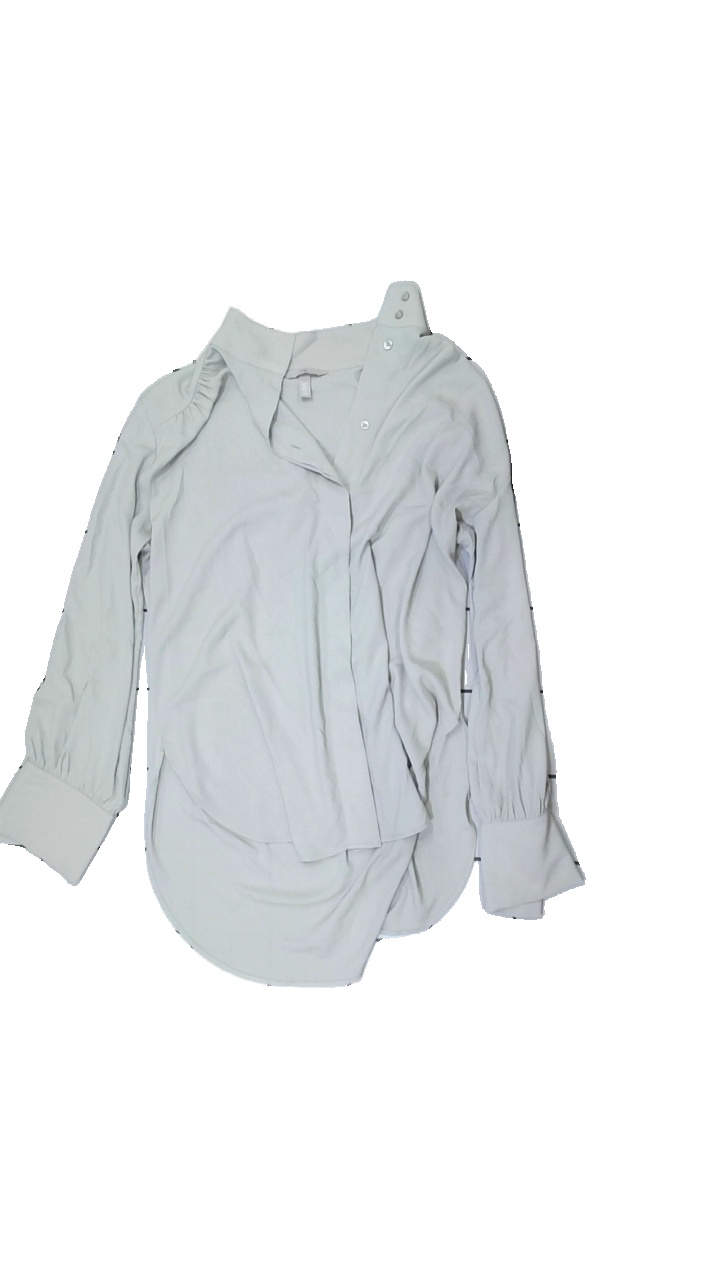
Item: Shirt (Ladies)
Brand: H&m
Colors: Beige
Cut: Regular
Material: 100% polyester
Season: All
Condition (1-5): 3
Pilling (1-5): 5
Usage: Reuse
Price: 50-100